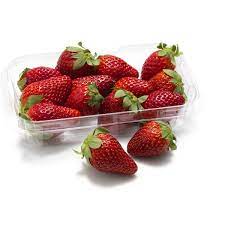
Label: Strawberry